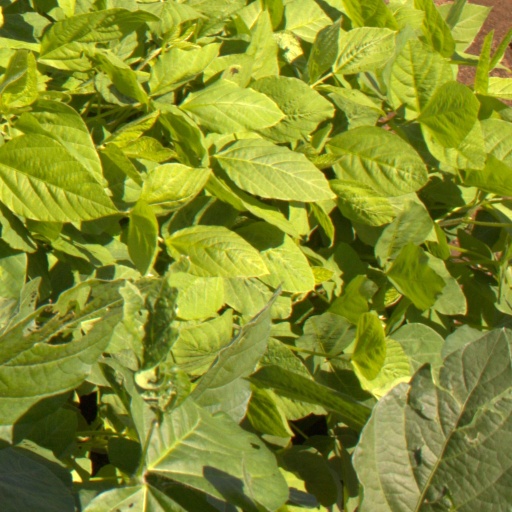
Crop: soybean